Leisure Suit Larry: Box Office Bust

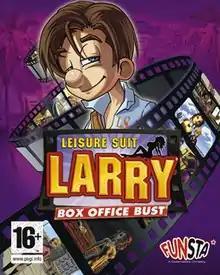
PAL cover art

Leisure Suit Larry: Box Office Bust is an action-adventure video game developed by Team17 and published by Codemasters for Microsoft Windows, Xbox 360 and PlayStation 3. It was released on March 27, 2009 in Europe. It is the 8th game in the series, and the first "Leisure Suit Larry" game to be released for seventh generation consoles. It was announced on January 17, 2008 in a press release.